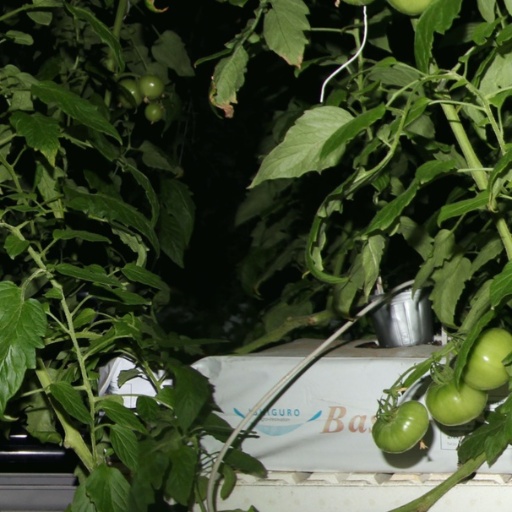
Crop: tomato